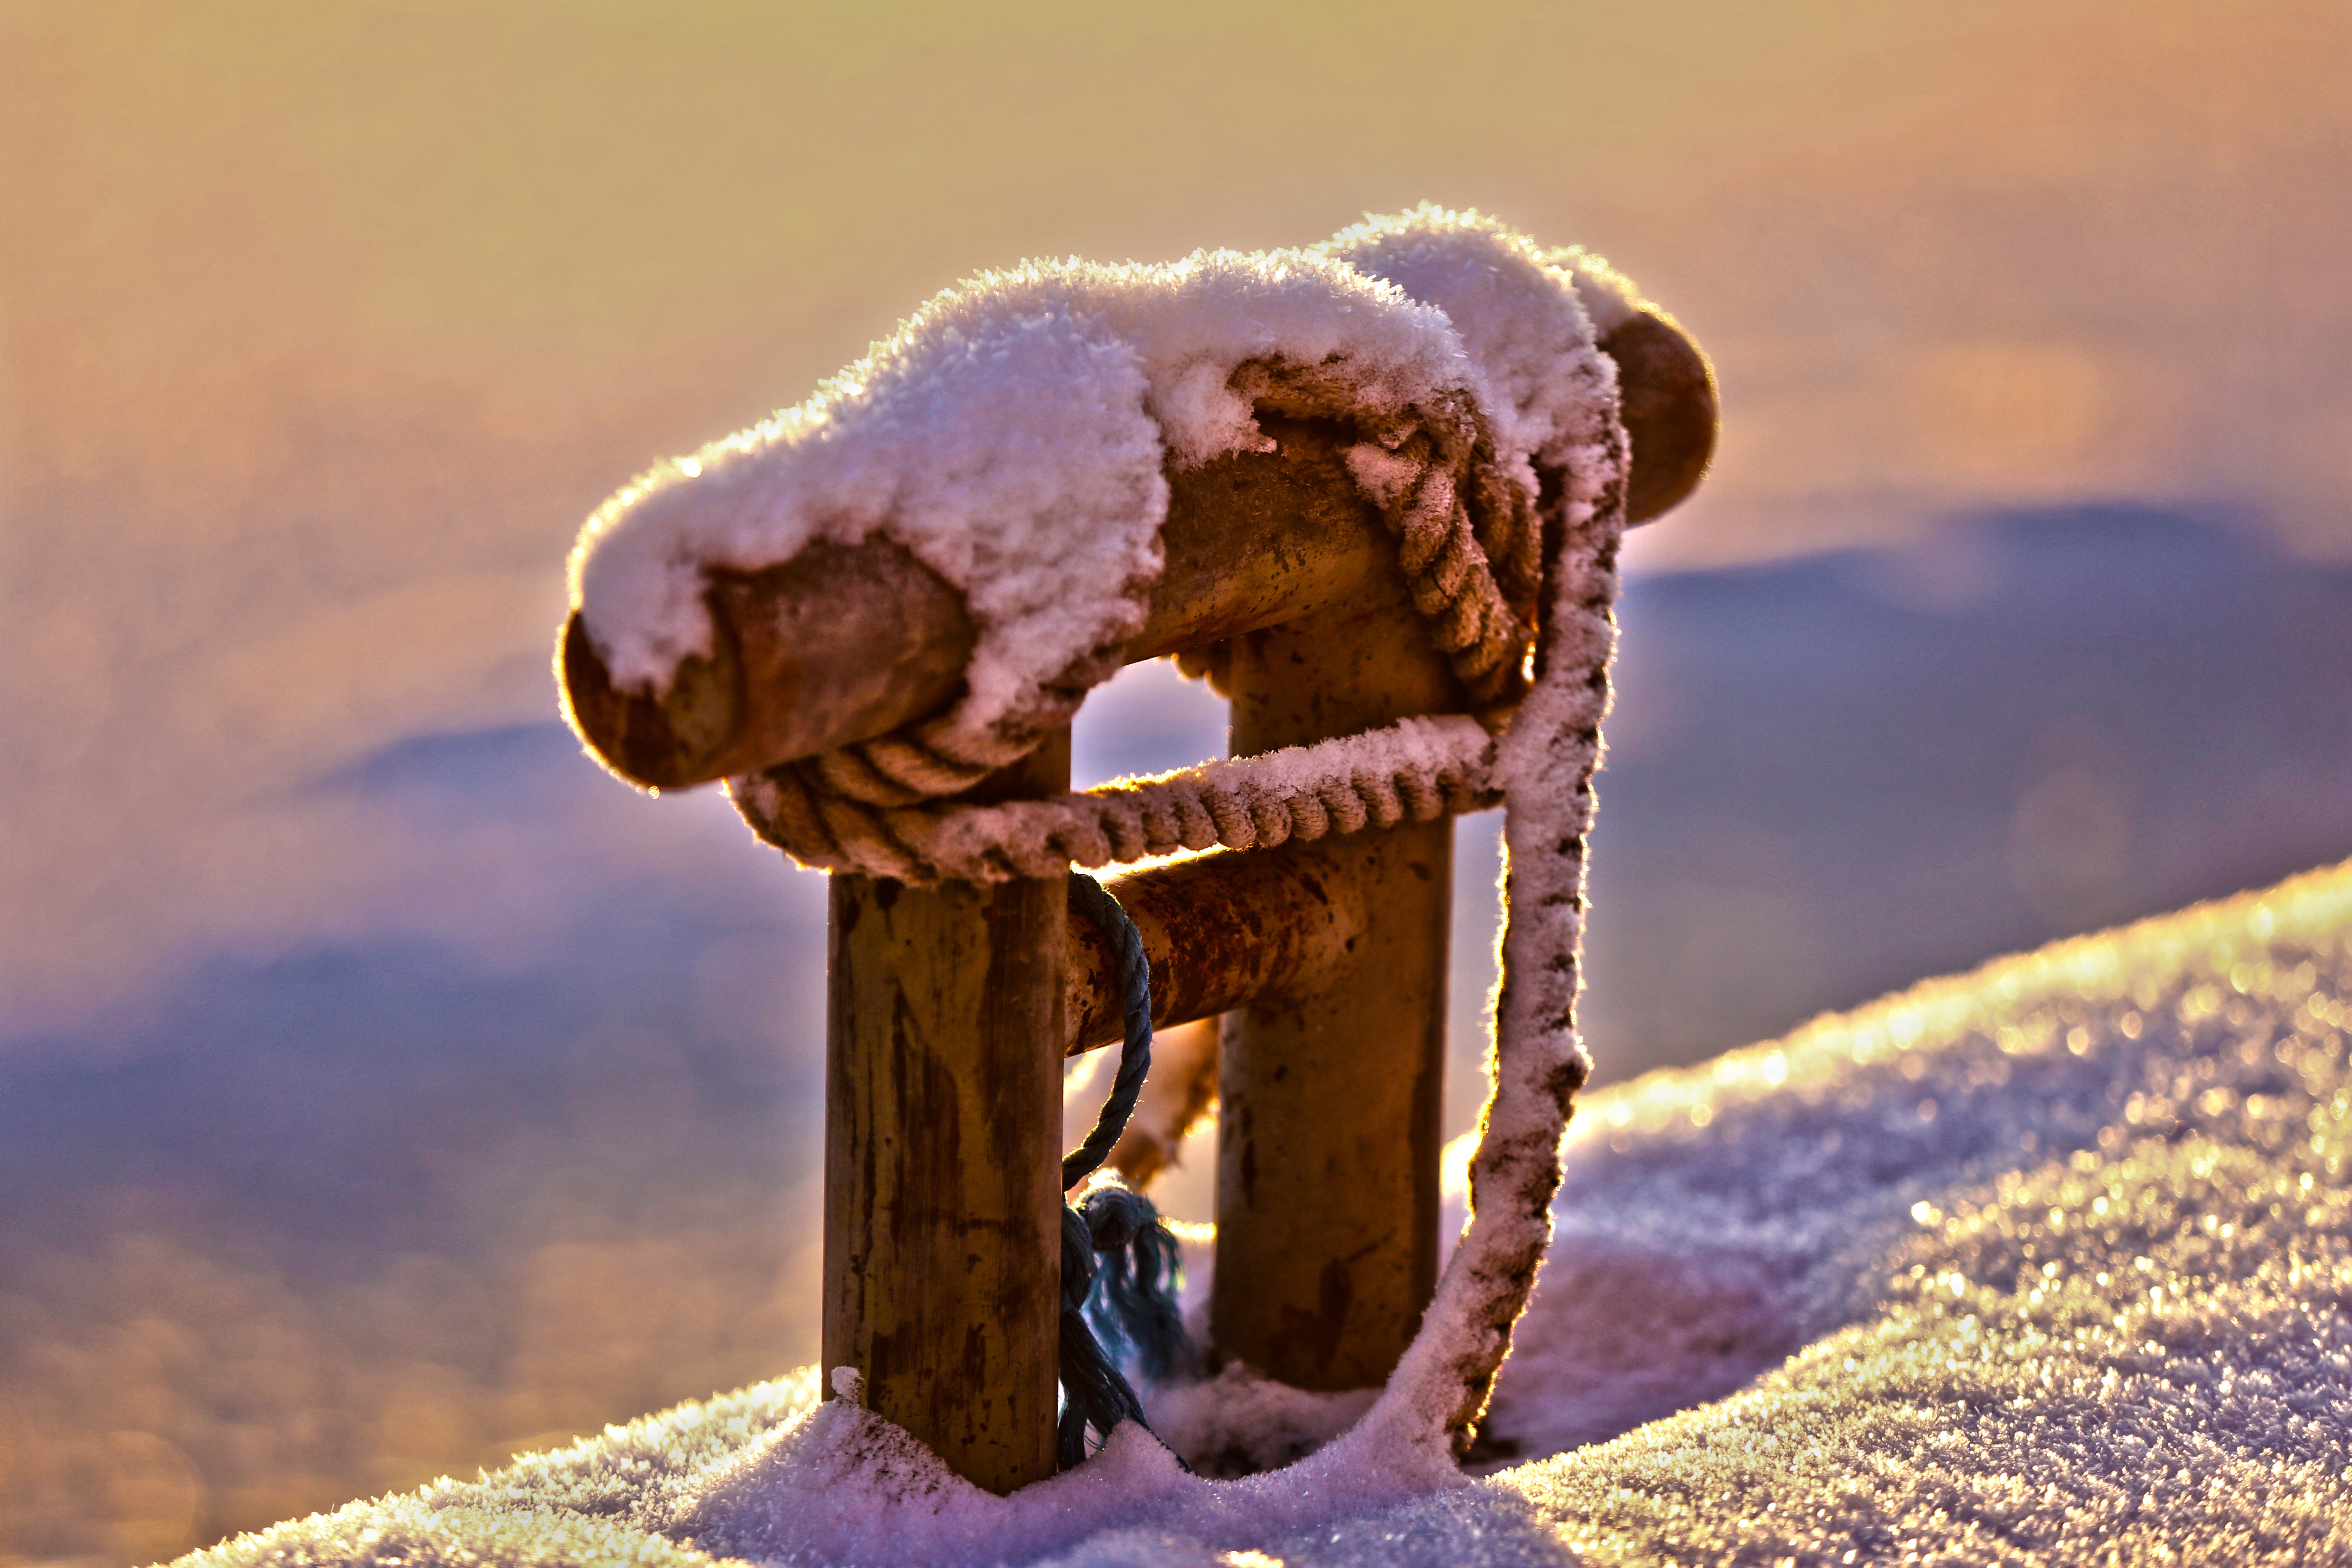
snow, winter, morning, reflection, blue, pallet, macro photography, kaj